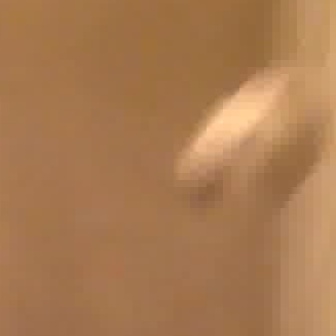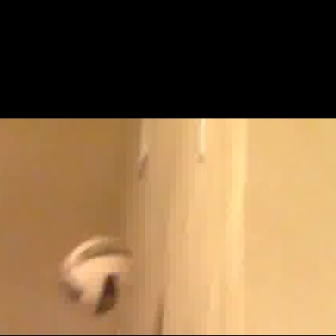
  Please identify the target specified by the bounding box [170,57,332,220] in the first image and locate it in the second image. Return the coordinates in [x_min,y_min,x_max,y_max] format.
Answer: [55,235,133,312]